Argentina–United States relations

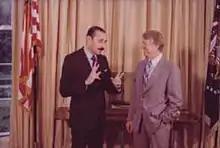
Argentine junta leader Jorge Rafael Videla meeting U.S. President Jimmy Carter in September 1977

Argentina was closely linked to the British economy in the late 19th century; and as such there was minimal contact with the United States. When the United States began promoting the Pan American Union, some Argentines were suspicious that it was indeed a device to lure the country into the US economic orbit, but most businessmen responded favorably and bilateral trade grew briskly after the United States and did care of duties on Argentine wool in 1893.